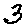
Label: 3